John Banim

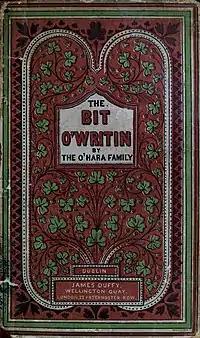
1865 cover of "The Bit o' Writin" by John and Michael Banim.

While in France, Banim suffered a stroke; in 1835 he returned to Kilkenny by slow stages. He returned to Ireland in July 1835, taking up residence in Dublin. On meeting him again in August, Michael Banim found his condition to be that of a complete invalid. He was often in pain and had to use opiates to sleep, but during the short intervals between the attacks of his illness, he was able to enjoy conversation and the company of his brother and friends. In September he returned to Kilkenny and was received with an address from the citizens of Kilkenny showing their appreciation of him, and a subscription from them of £85. After a short stay in his childhood home, he settled in Windgap Cottage, then a short distance from Kilkenny. He passed the remainder of his life there, dying on 13 August 1842 at the age of forty-four.